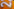
Number: 2